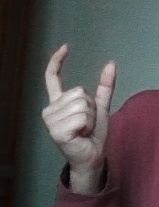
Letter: nun